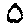
Label: 0